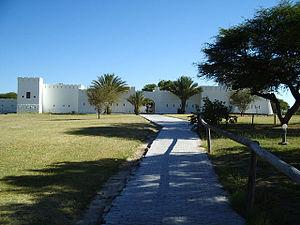
Namutoni est un village et un lodge touristique du nord de la Namibie, situé dans le parc national du lac salé d'Etosha.
Cet article recense les monuments protégés au titre de monument national de Namibie. La Namibie compte 125 sites et monuments protégés ; 3 monuments ont été déprotégés.